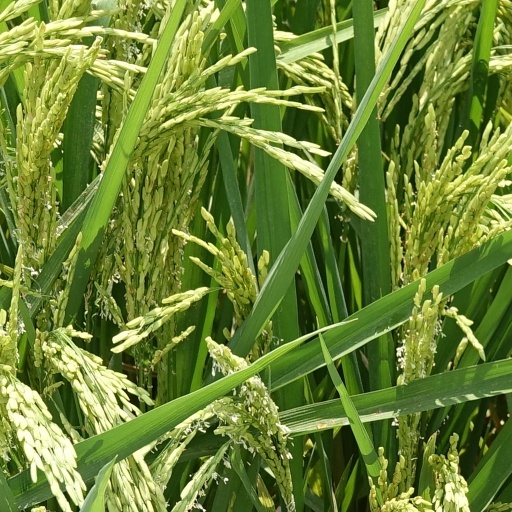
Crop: rice